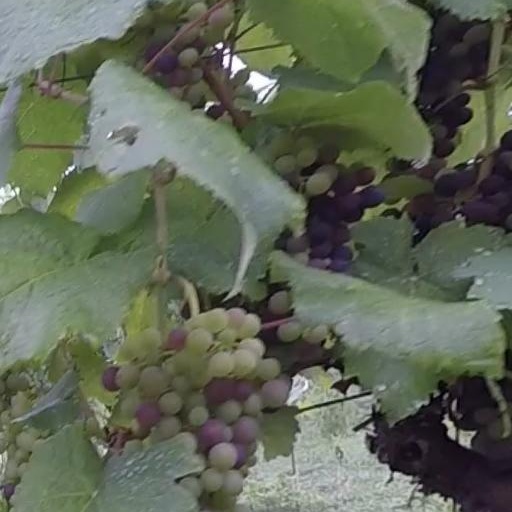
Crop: grape